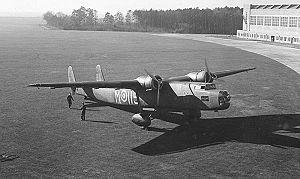
Le Handley Page HP54 Harrow était un bombardier lourd britannique des années 1930 construits par Handley Page et utilisé par la Royal Air Force, puis pendant la Seconde Guerre mondiale comme transport. C'était un bimoteur monoplan à aile haute avec un train fixe.